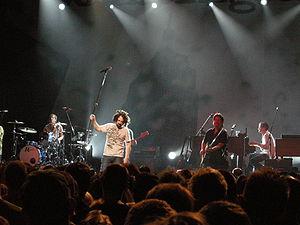
Counting Crows est un groupe de folk rock et rock alternatif américain, originaire de Berkeley, en Californie. Il est devenu célèbre à partir de 1994 après la sortie de leur album August and Everything After, dont est issue la chanson Mr. Jones. Le chanteur Adam Duritz et le guitariste David Bryson forment Counting Crows à San Francisco en 1991. Leur premier album, August and Everything After sort en 1993. Le groupe devient mondialement connu avec la chanson Mr. Jones dont les paroles sont inspirées de l'enfance de Marty Jones, ami d'Adam et bassiste dans les Himalayans.